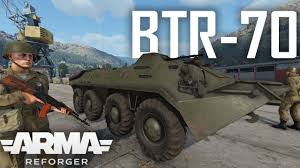
Label: BTR